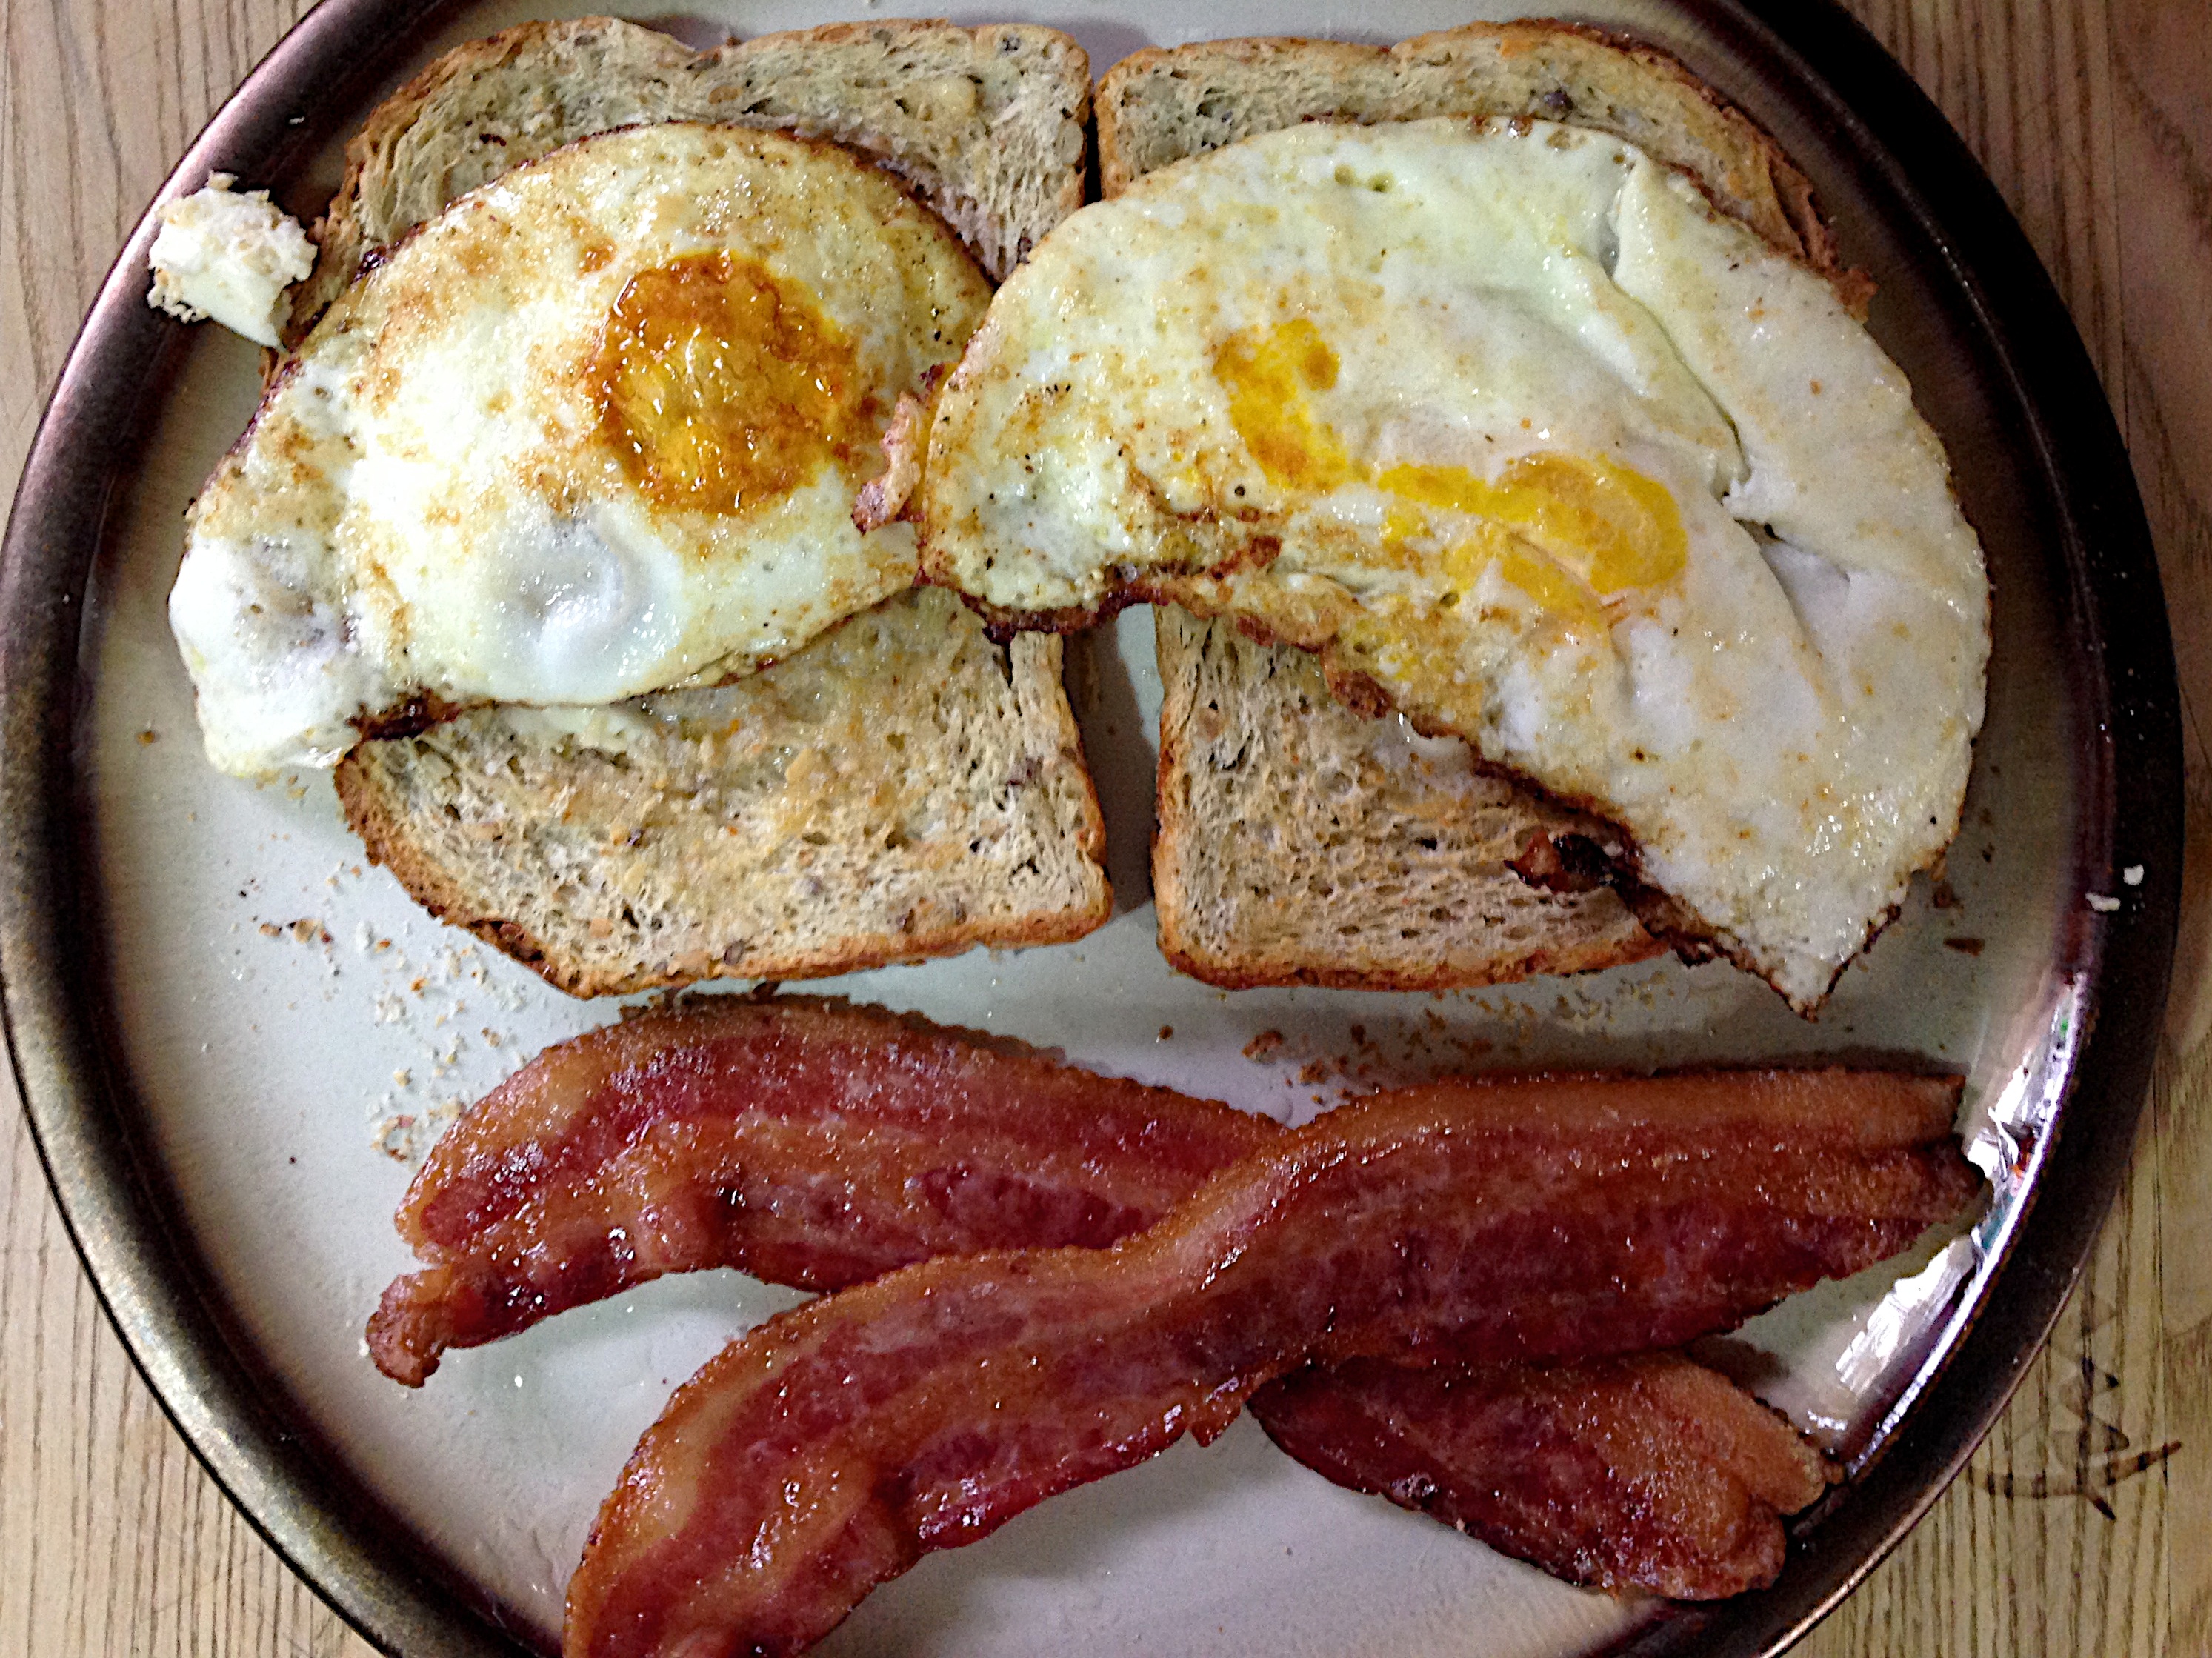
dish, meal, food, produce, breakfast, meat, pork, cuisine, bacon, animal source foods